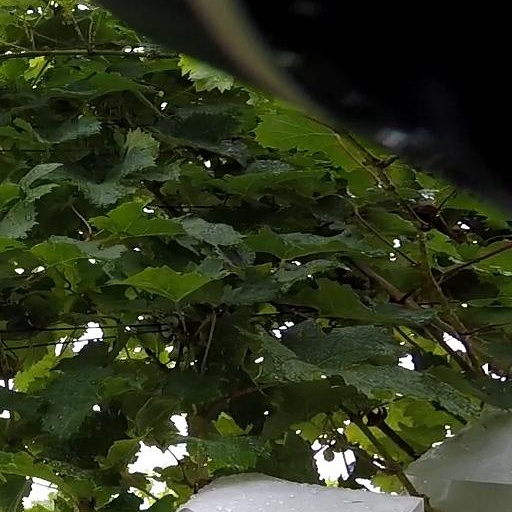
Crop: grape